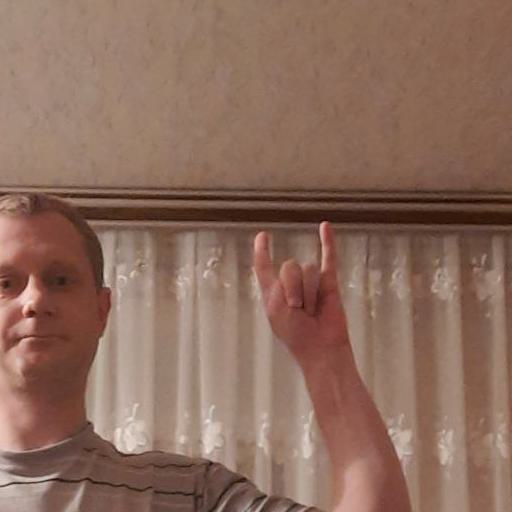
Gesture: rock